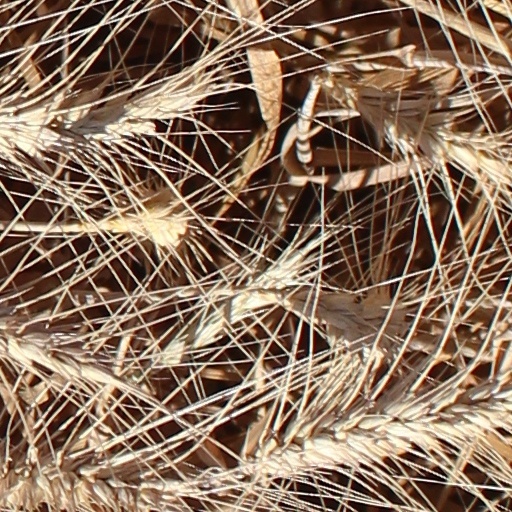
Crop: wheat